North Point Ferry Pier

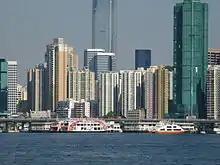
North Point Ferry Pier in July 2008

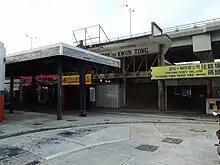
North Point Ferry Pier (East Berth) in November 2007

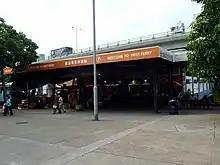
North Point Ferry Pier (West Berth) in November 2007

North Point Ferry Pier is a ferry pier in North Point, Hong Kong and it is near the site of the former North Point Estate. It started operation in 1963. In 1979, a second passenger berth opened that is located west of the older one.